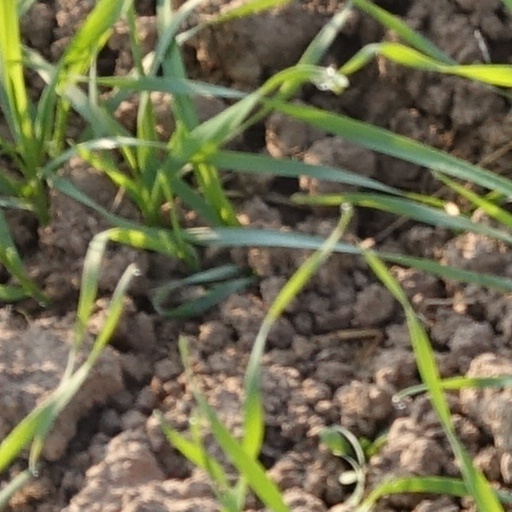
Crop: wheat